Tomás Doncker

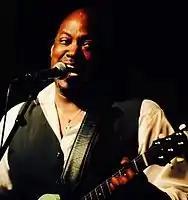

Tomás Doncker is an American musician, and the CEO of True Groove Records. In 2011 CNN credited him with creating a new genre, Global Soul. He is best known as the lead guitarist in James Chance and the Contortions.